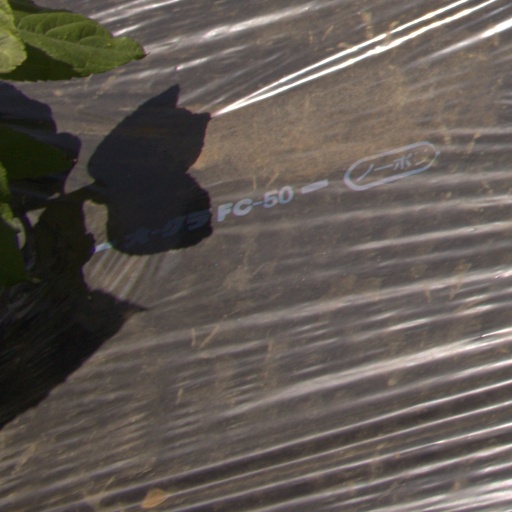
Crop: Jerusalem artichoke